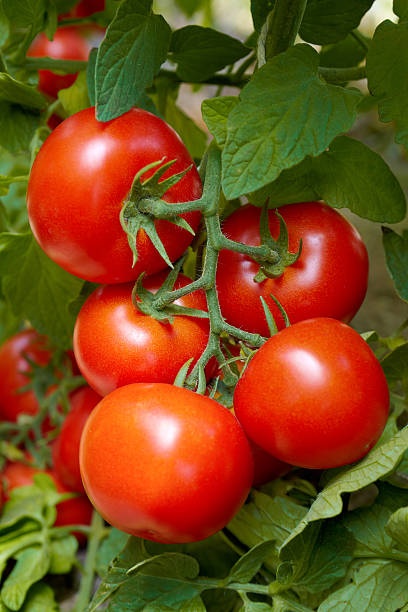
Label: tomato